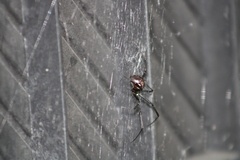
Species: Lactrodectus_hesperus